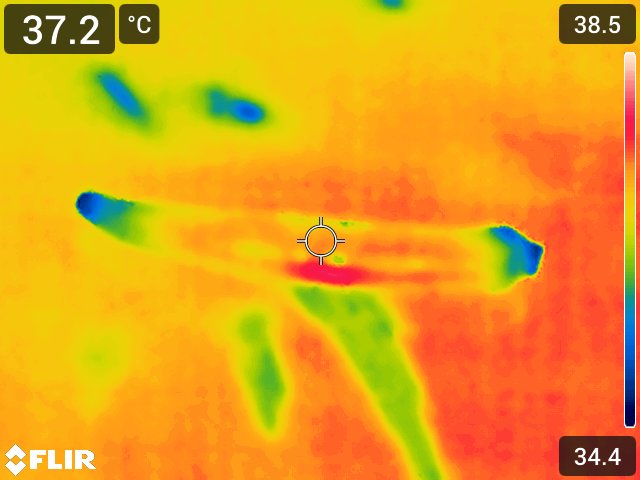
Maturity: over_matured